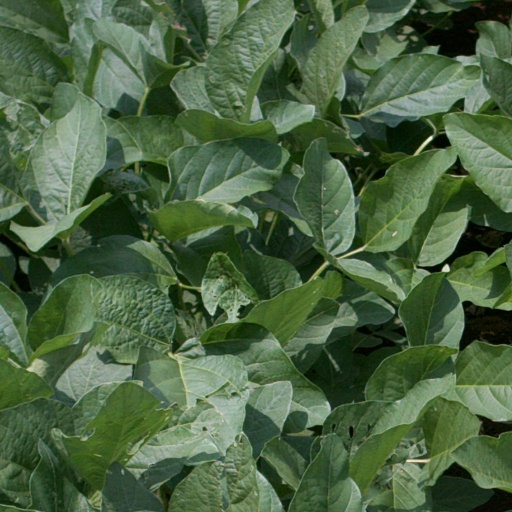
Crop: soybean